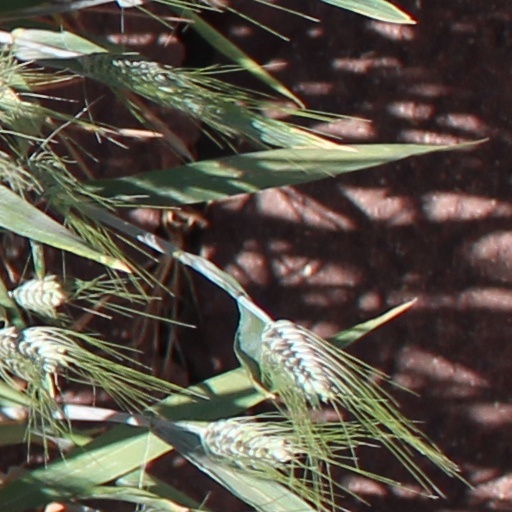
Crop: wheat